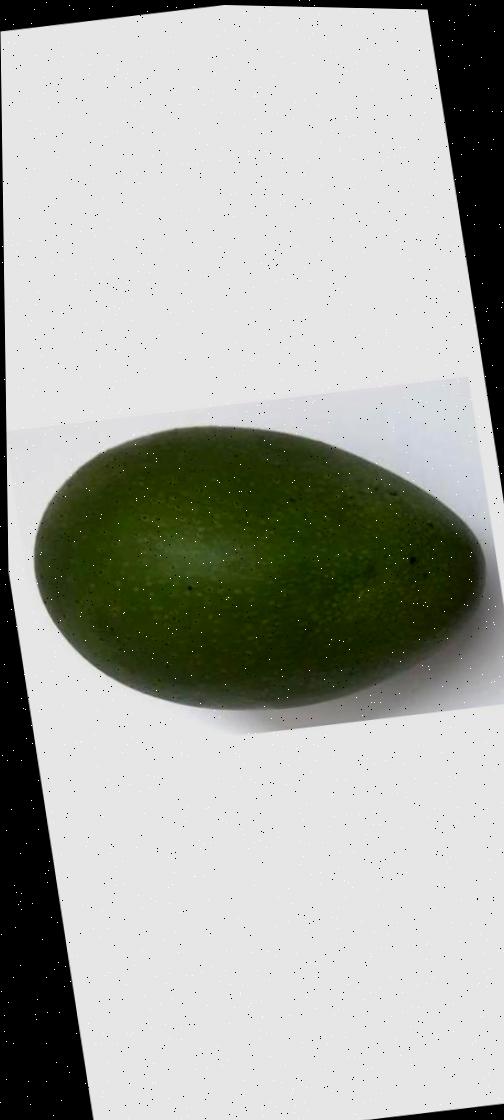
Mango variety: Ashshina Zhinuk